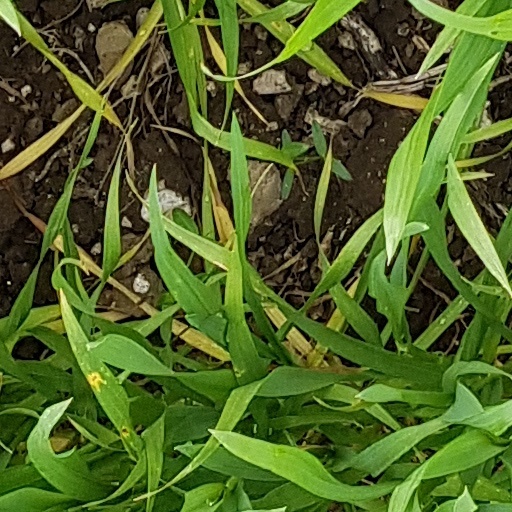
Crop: wheat